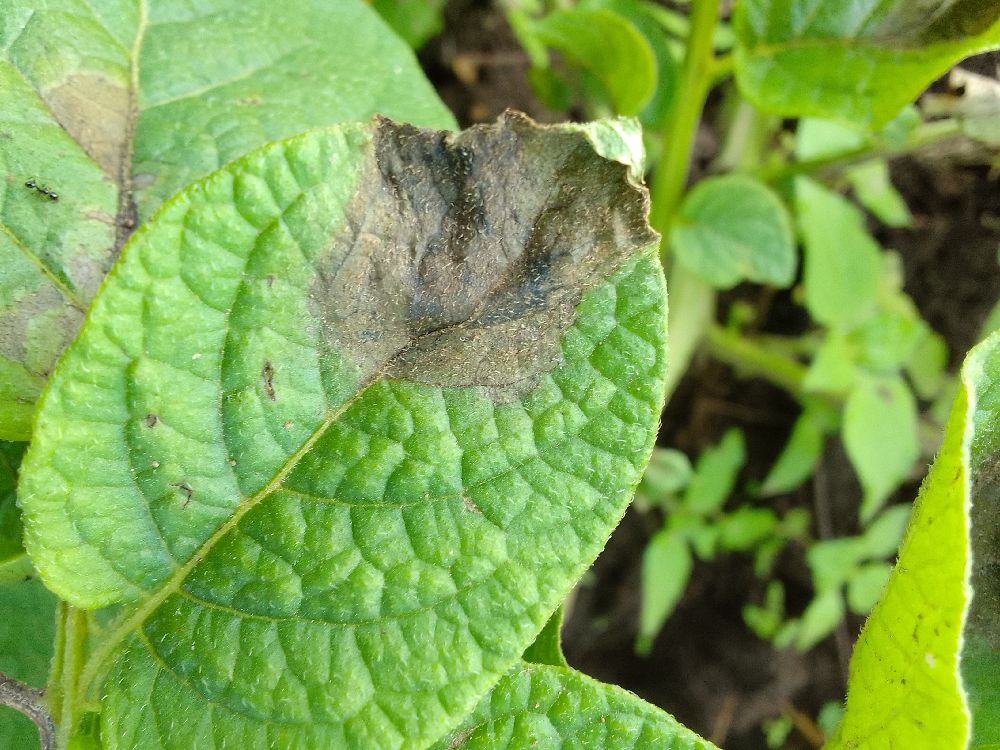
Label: Late blight